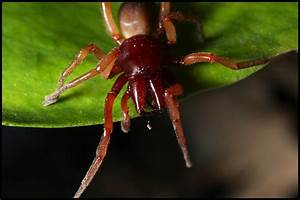
Label: ragno